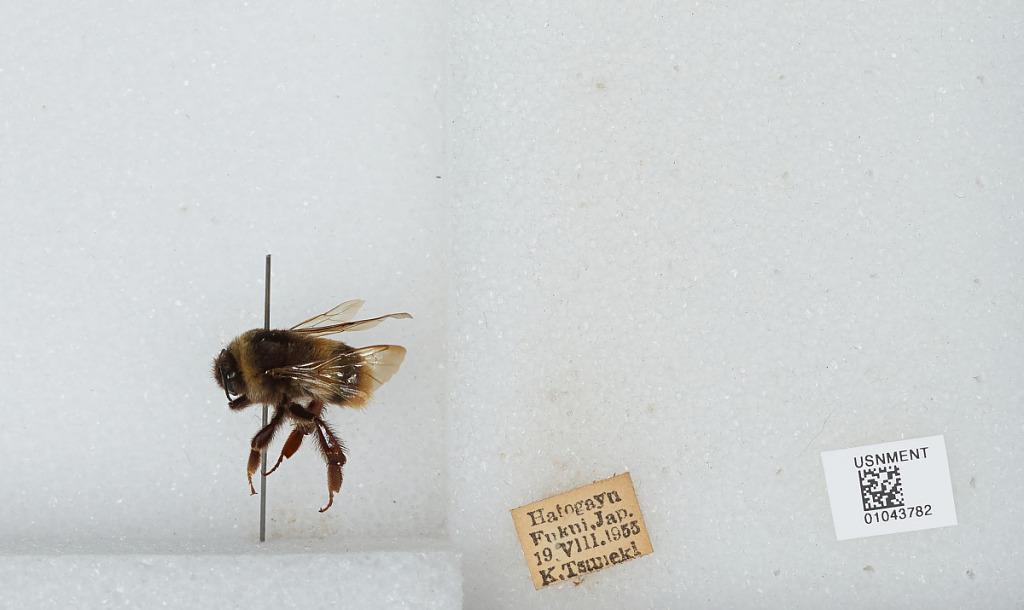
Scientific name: Bombus sp.
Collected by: K. Tsuneki
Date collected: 1955-8-19
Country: Japan
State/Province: Fukui
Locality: Hatogayu